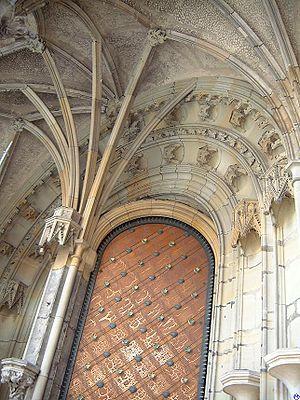
La cathédrale Saint-Guy est une cathédrale à Prague, capitale de la Tchéquie, et le siège de l'archevêché de Prague. Le nom complet de la cathédrale est Cathédrale Saint-Guy, Saint-Venceslas et Saint-Adalbert. Située à l'intérieur du château de Prague, elle est un excellent exemple d'architecture gothique et est la plus grande et plus importante église du pays.